Old Junee

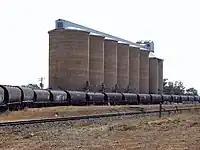
Silos at Old Junee

Jewnee Post Office opened on 1 May 1862 and was renamed Old Junee in 1885 when the present town of Junee was given the name.